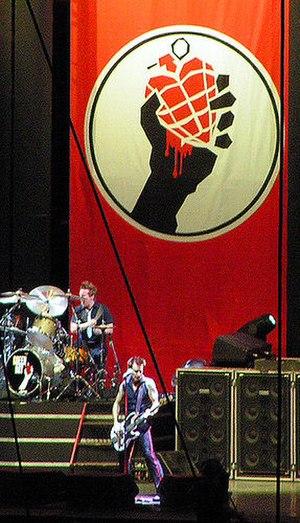
American Idiot est le septième album studio du groupe américain de punk rock Green Day, sorti le 21 septembre 2004 sur le label Reprise Records. Le groupe construit cet album comme un opéra-rock qui retrace des épisodes de la vie de Jesus of Suburbia, antihéros imaginé par le chanteur et guitariste Billie Joe Armstrong. Frustré par sa vie, il décide de quitter sa banlieue pour aller chercher une vie meilleure en ville. Confronté à la solitude, l'intolérance, la drogue ou encore le sexe, Jesus of Suburbia rencontre au cours de son périple St. Jimmy, son alter ego représentant sa partie contestataire et destructrice, et une jeune femme nommée Whatsername dont il tombe amoureux. Ne trouvant pas en ville la vie qu'il espérait y avoir, notamment à cause du suicide de St. Jimmy et du départ de Whatsername, il décide de retourner vivre dans sa banlieue.
Green Day est un groupe de punk rock américain, originaire de Berkeley, en Californie. Formé en 1987, le groupe est composé à l'origine du chanteur et guitariste Billie Joe Armstrong et du bassiste Mike Dirnt, rejoints en 1988 par John Kiffmeyer remplacé à partir de 1992 par Tré Cool.